Zion Chapel, Newick

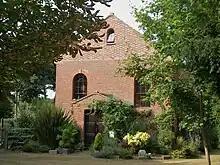
The chapel from the southeast

Zion Chapel is a former Strict Baptist place of worship in the village of Newick in Lewes District, one of six local government districts in the English county of East Sussex. The tiny building was opened for worship in 1834 in a part of Sussex which was a hotbed of Protestant Nonconformism, and remained as one of three places of worship in the small Wealden village until 2001, when it was sold for conversion to houses. The chapel is protected as a Grade II listed building.